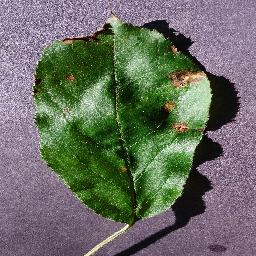
Label: Apple___Black_rot